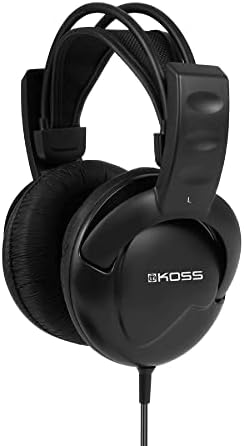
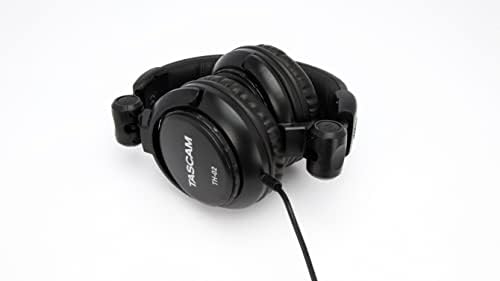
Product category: headphones
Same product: no